Emil Klank

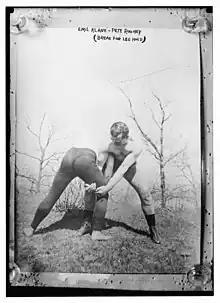

He was born on June 19, 1876, in Chicago, Illinois and in 1918 was working as a policeman in Chicago. He was the trainer for brothers Silent Rowan and Mike Rowan, and later was wrestler Frank Gotch's manager. He died on June 27, 1940, in Hot Springs, Arkansas.